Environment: real
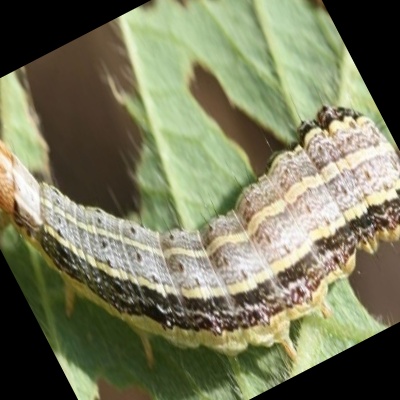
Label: fall_armyworm